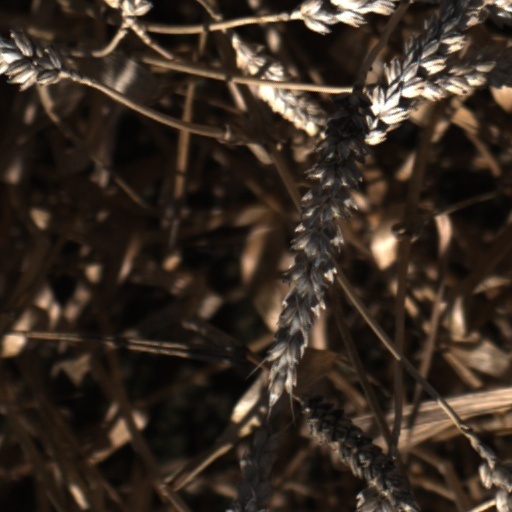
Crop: wheat